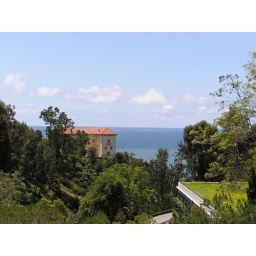
view from balcony above the entry way. The flowers at the lower right are planted on the roof of the parking garage.